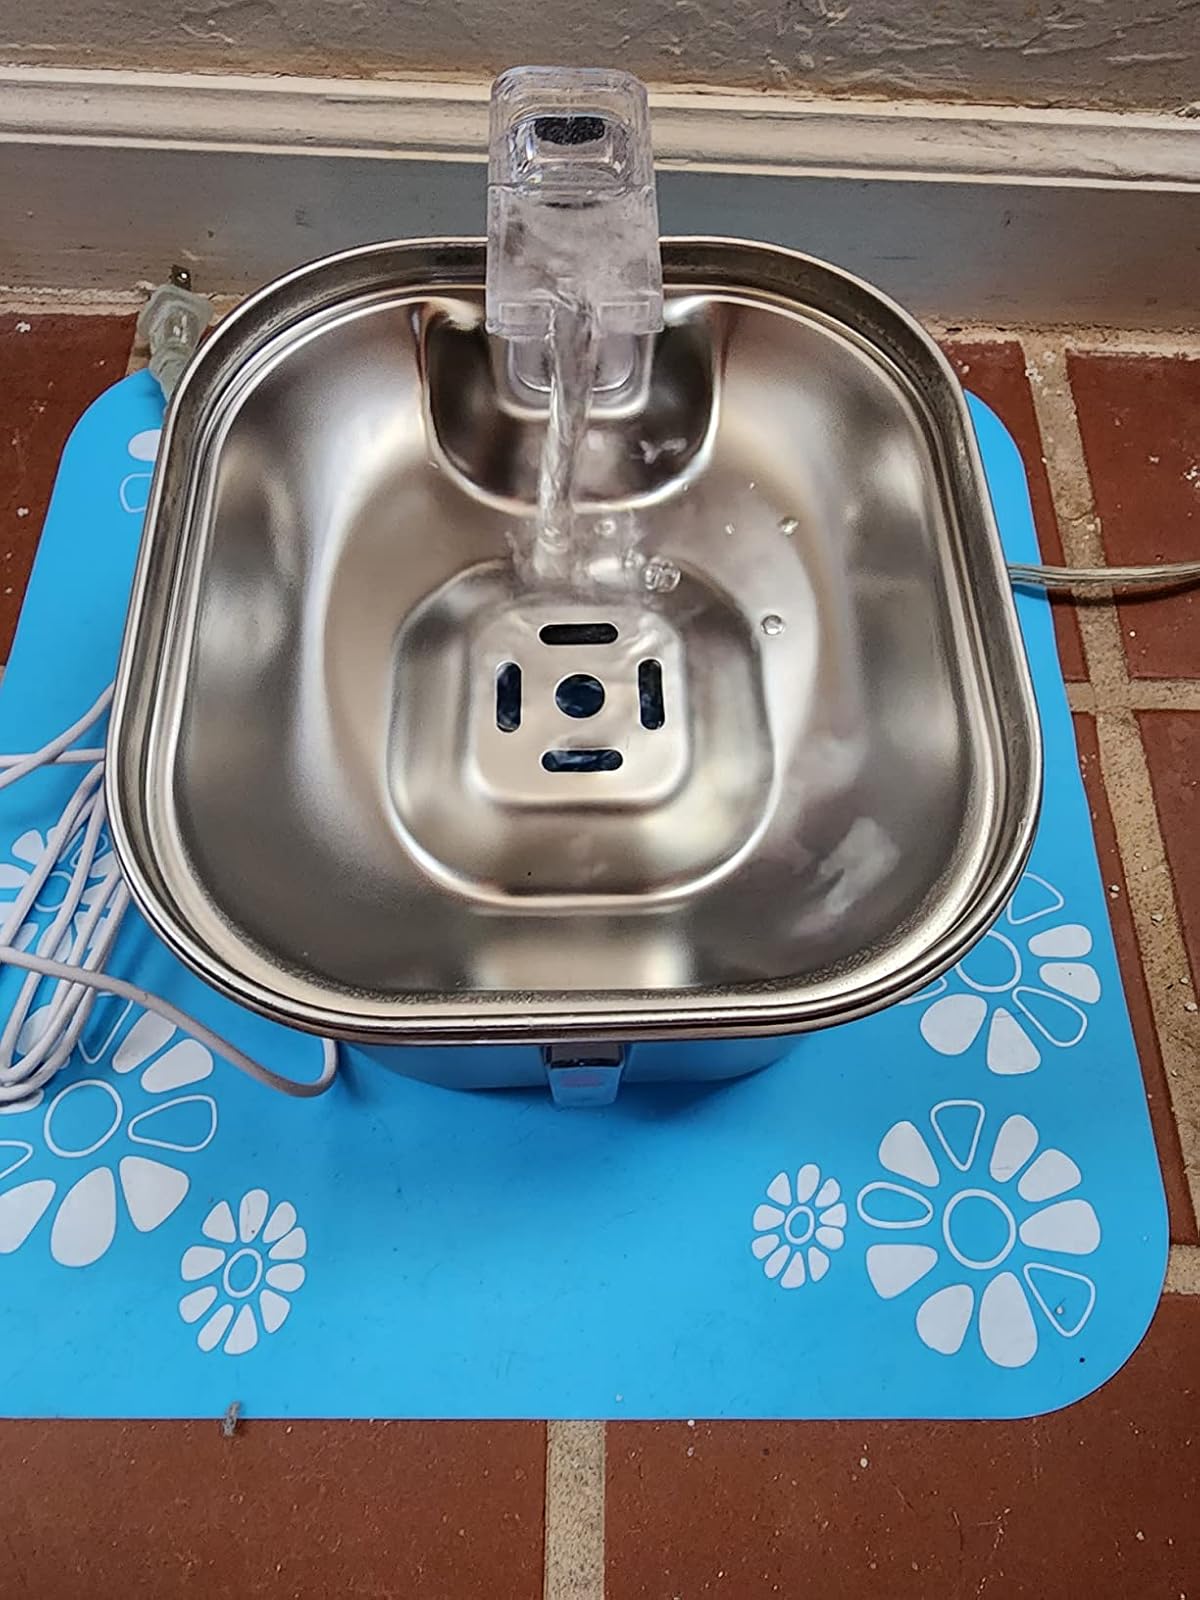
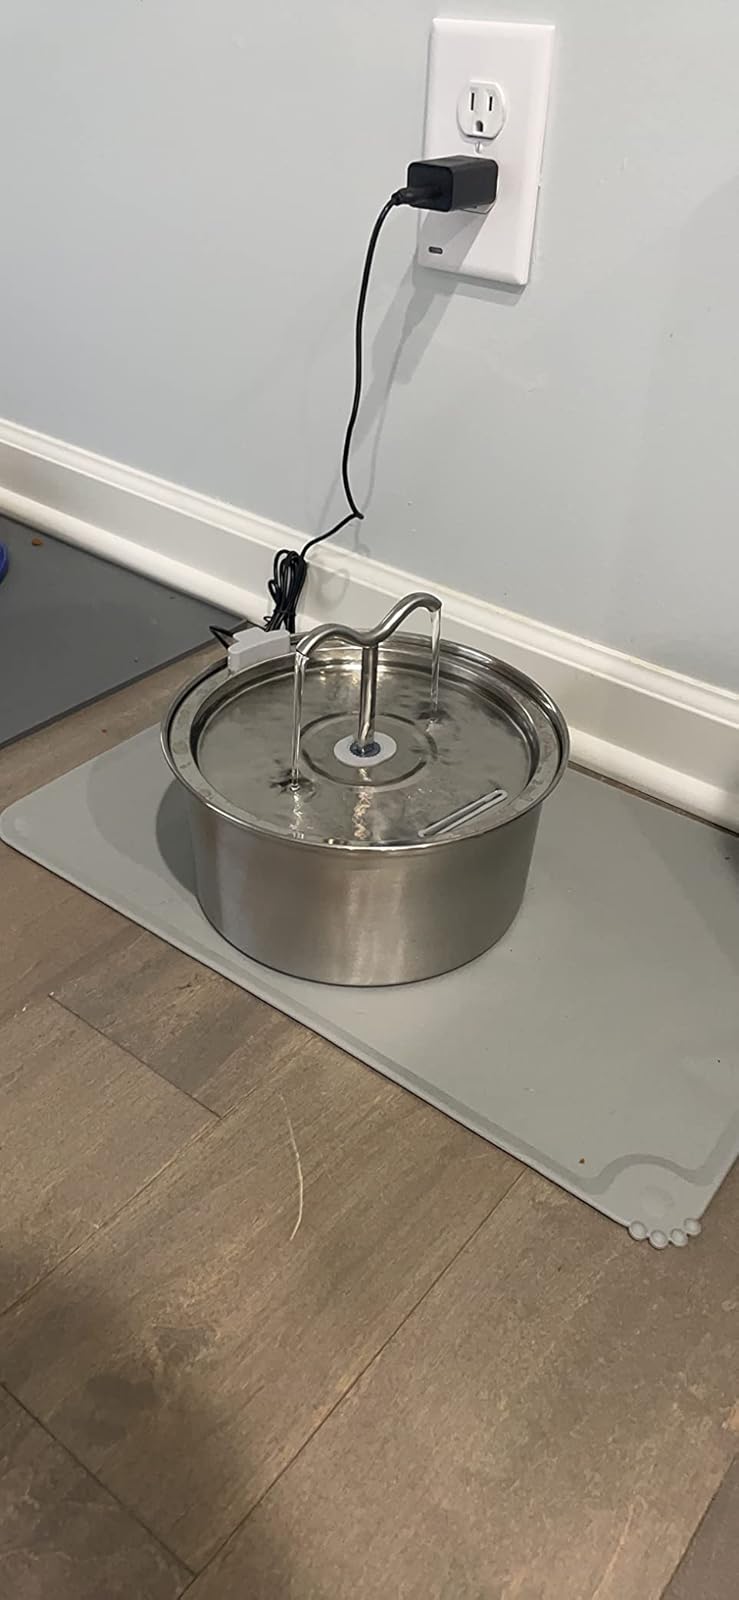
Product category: items_bowl
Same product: no